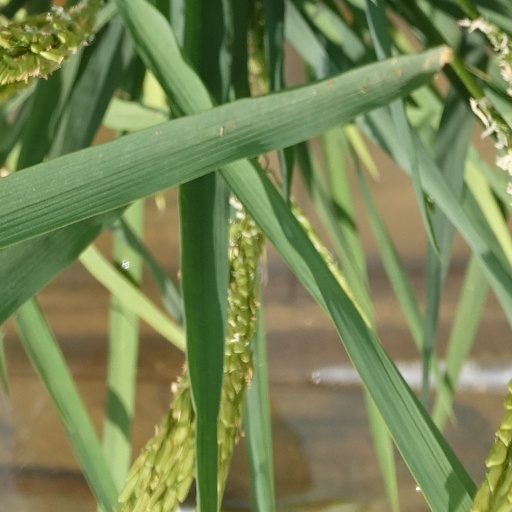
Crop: rice